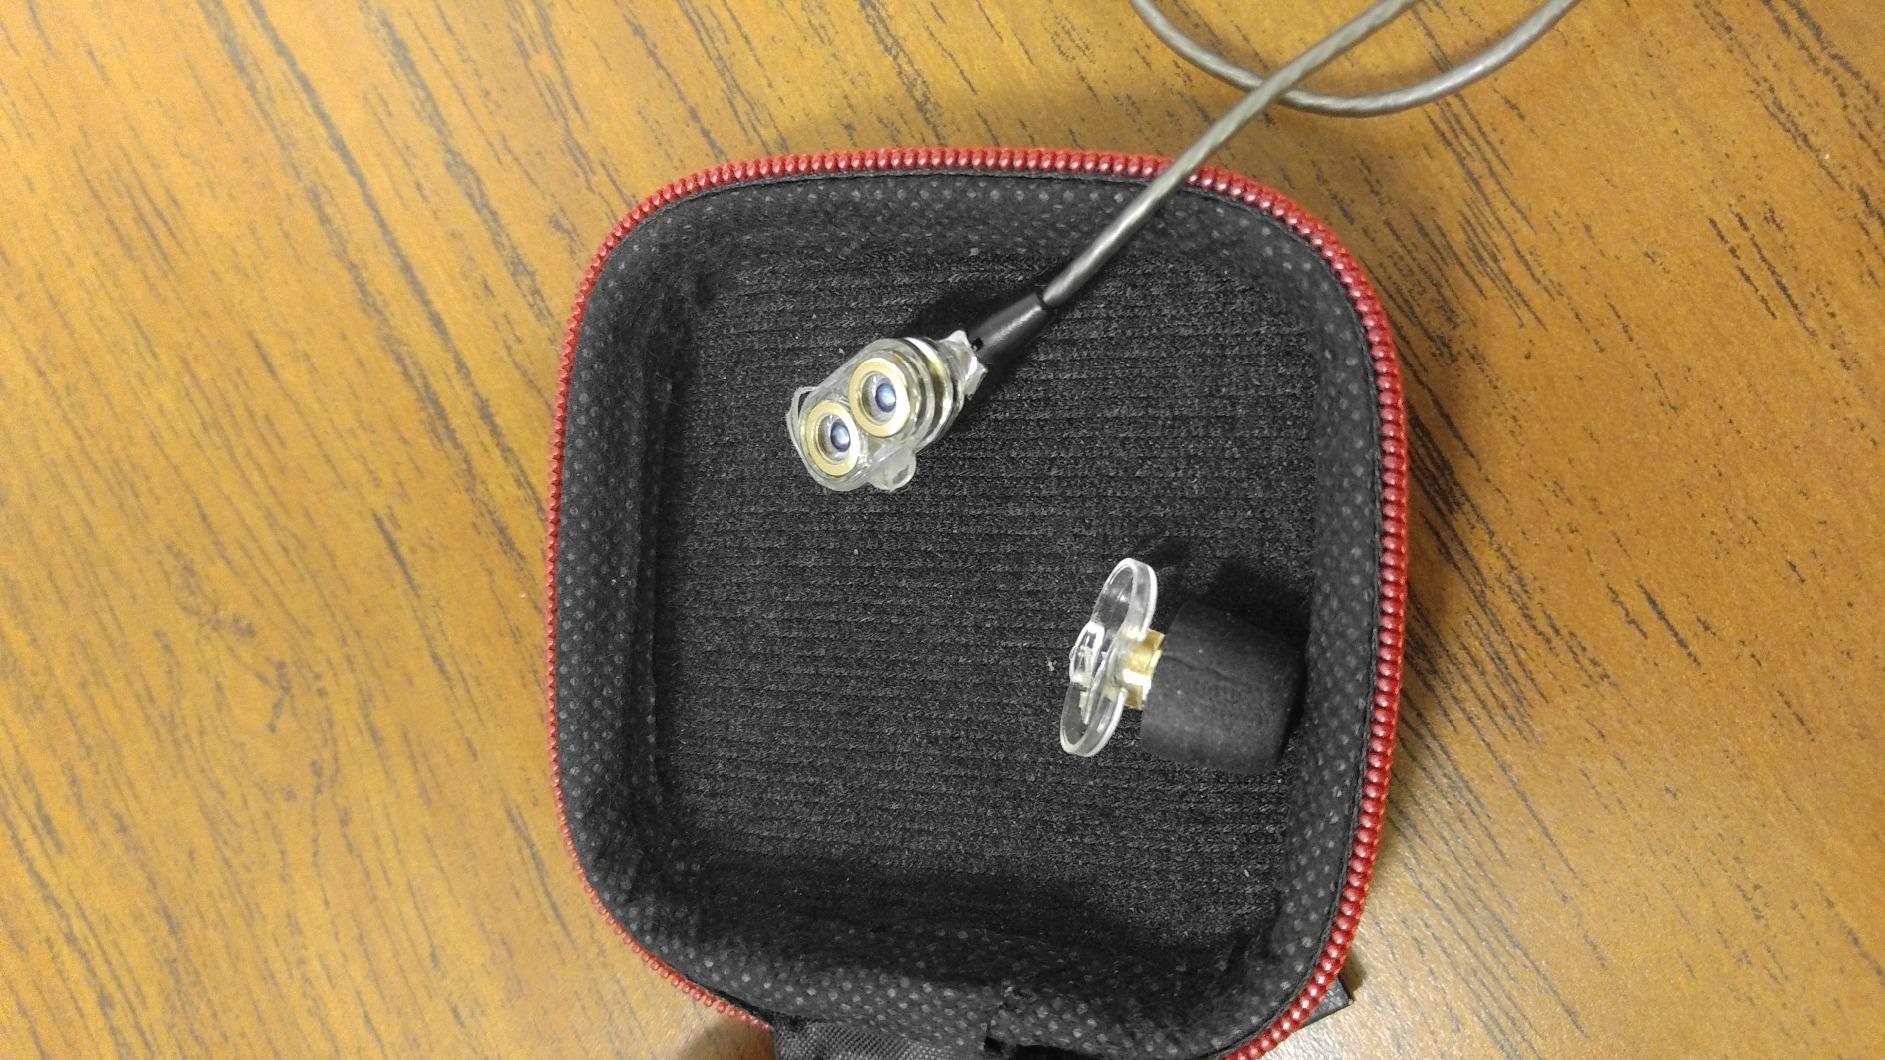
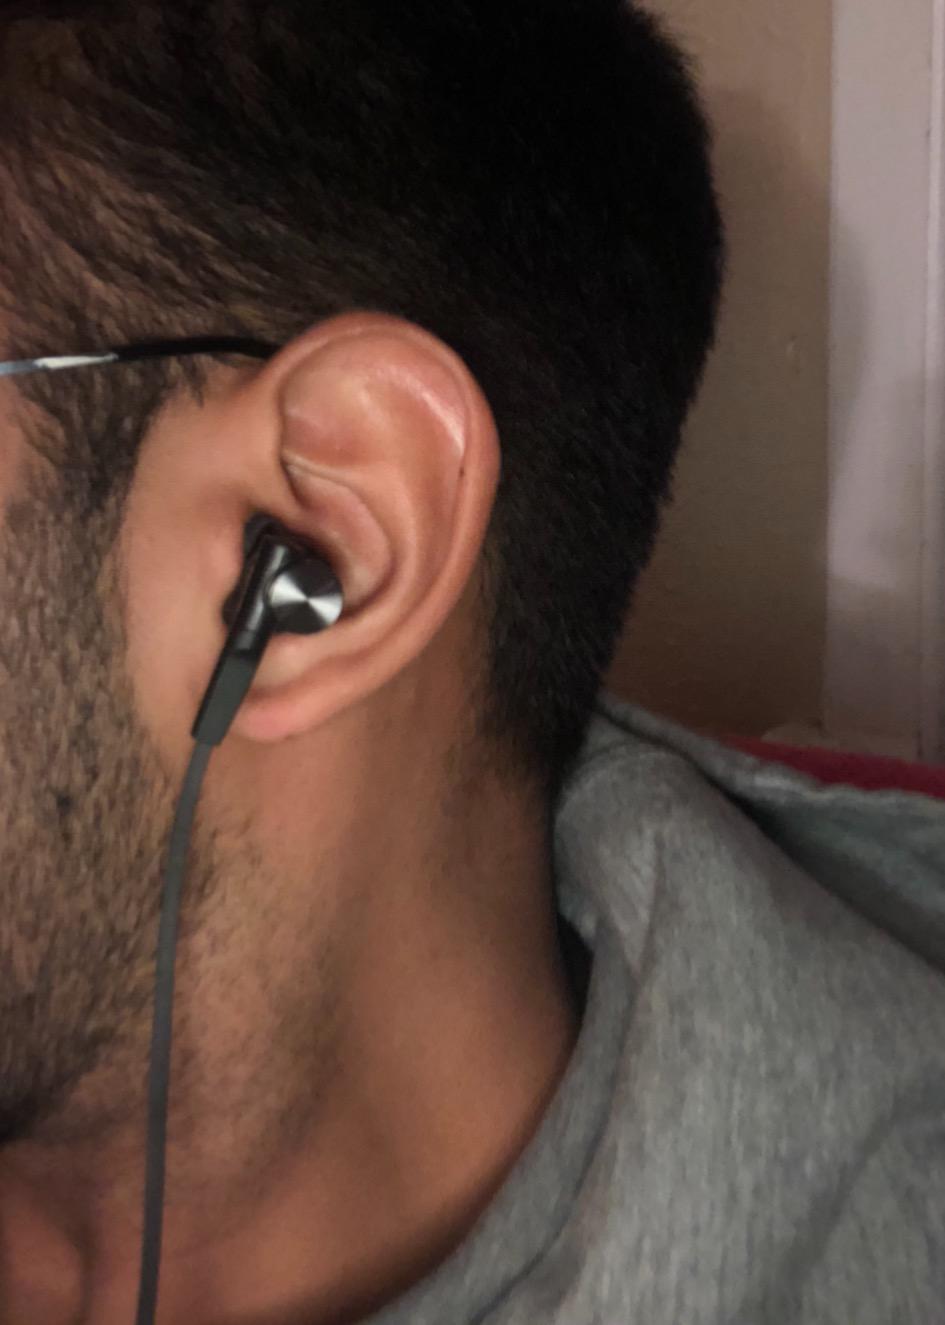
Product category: headphones
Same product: no